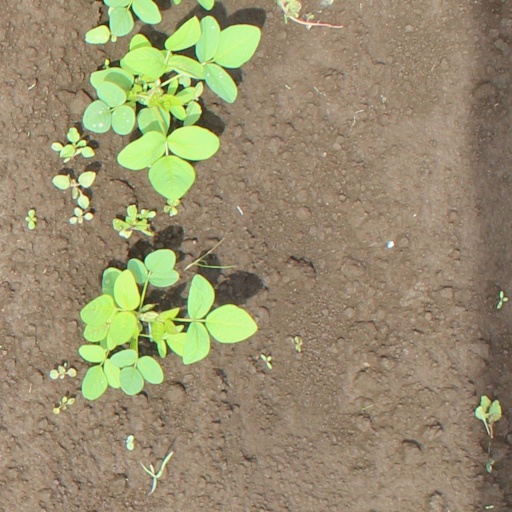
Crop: soybean